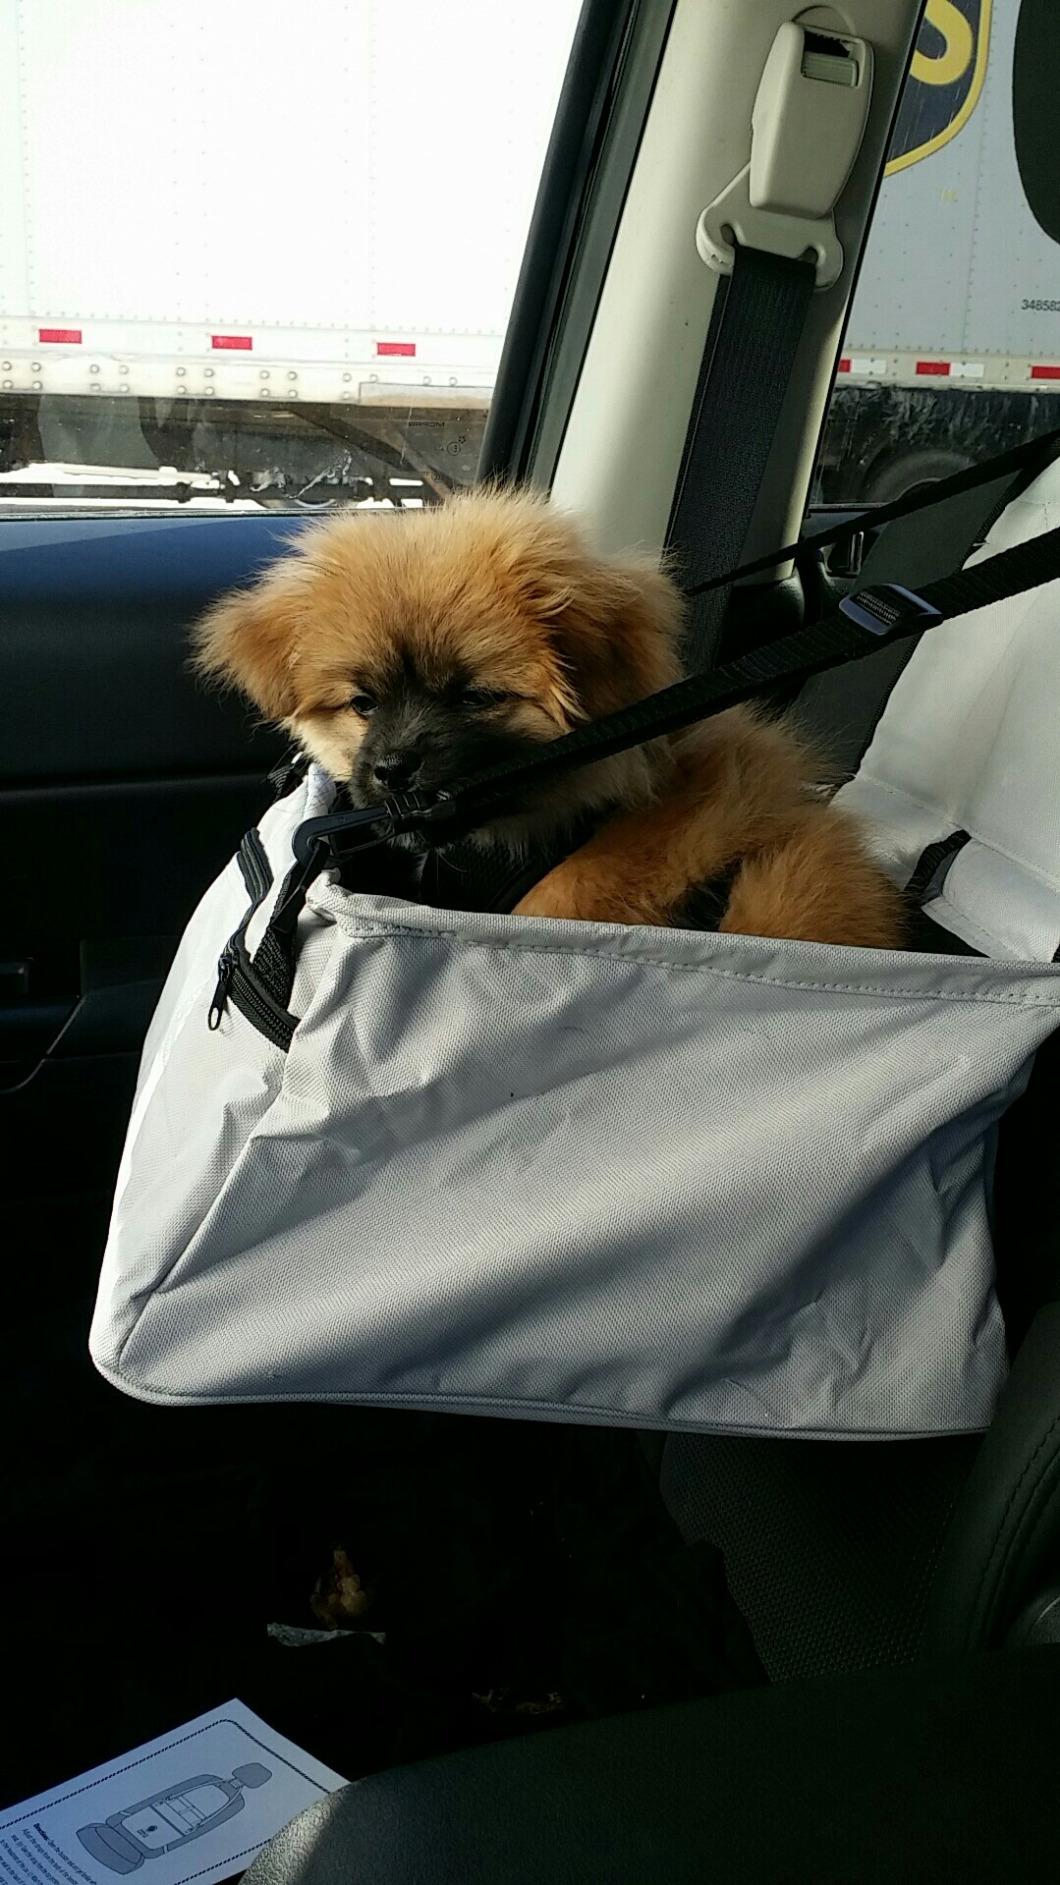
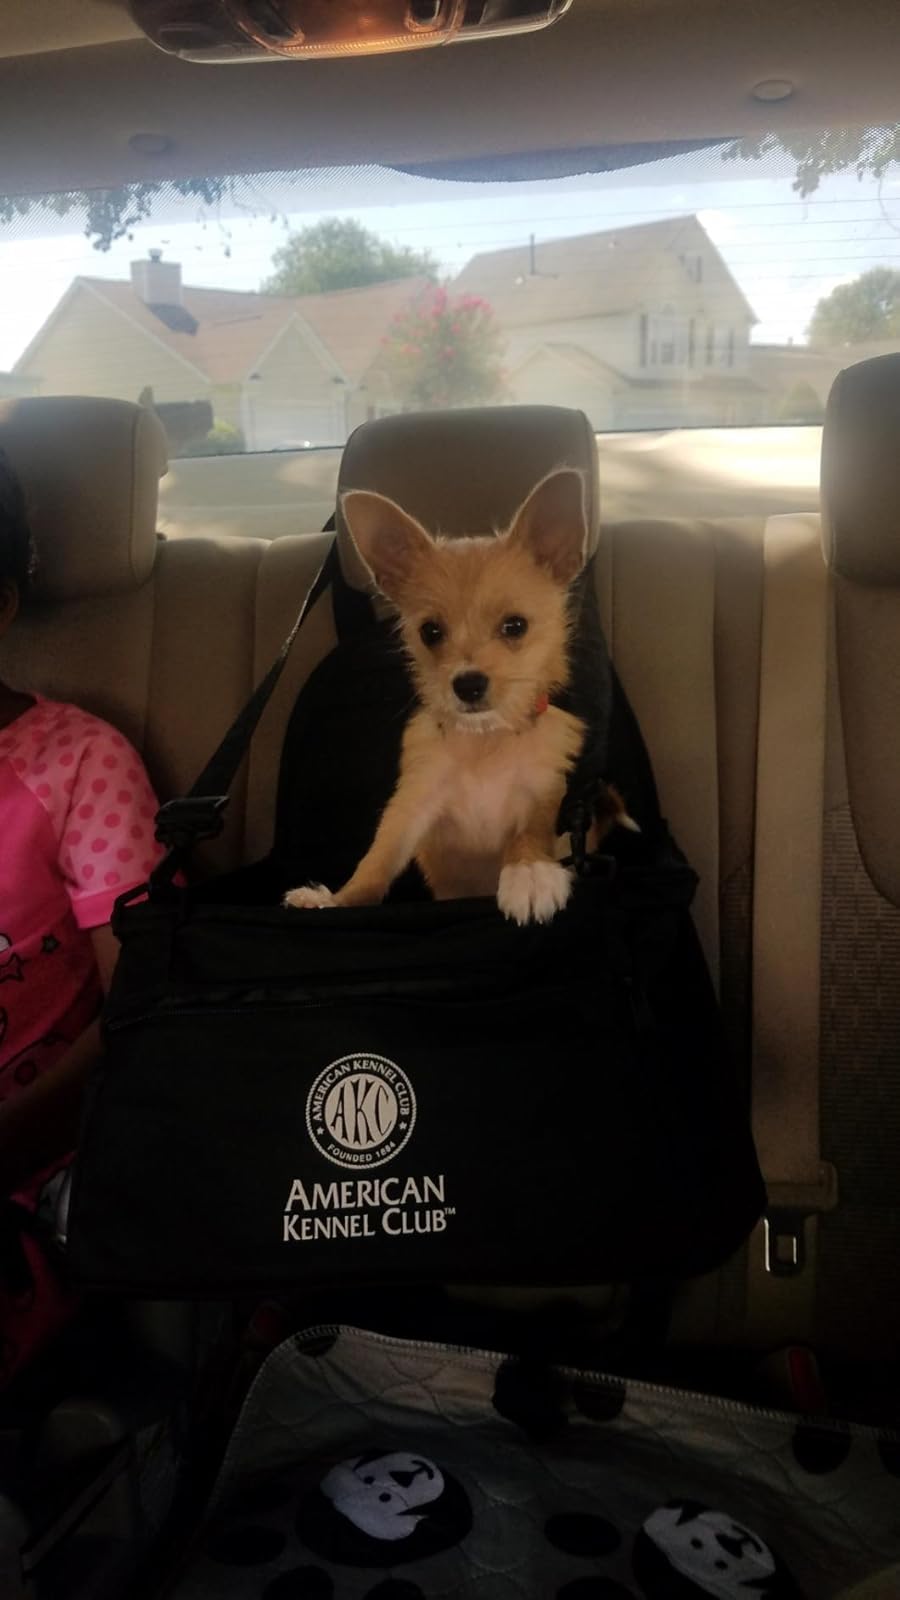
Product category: items_kennel
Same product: no